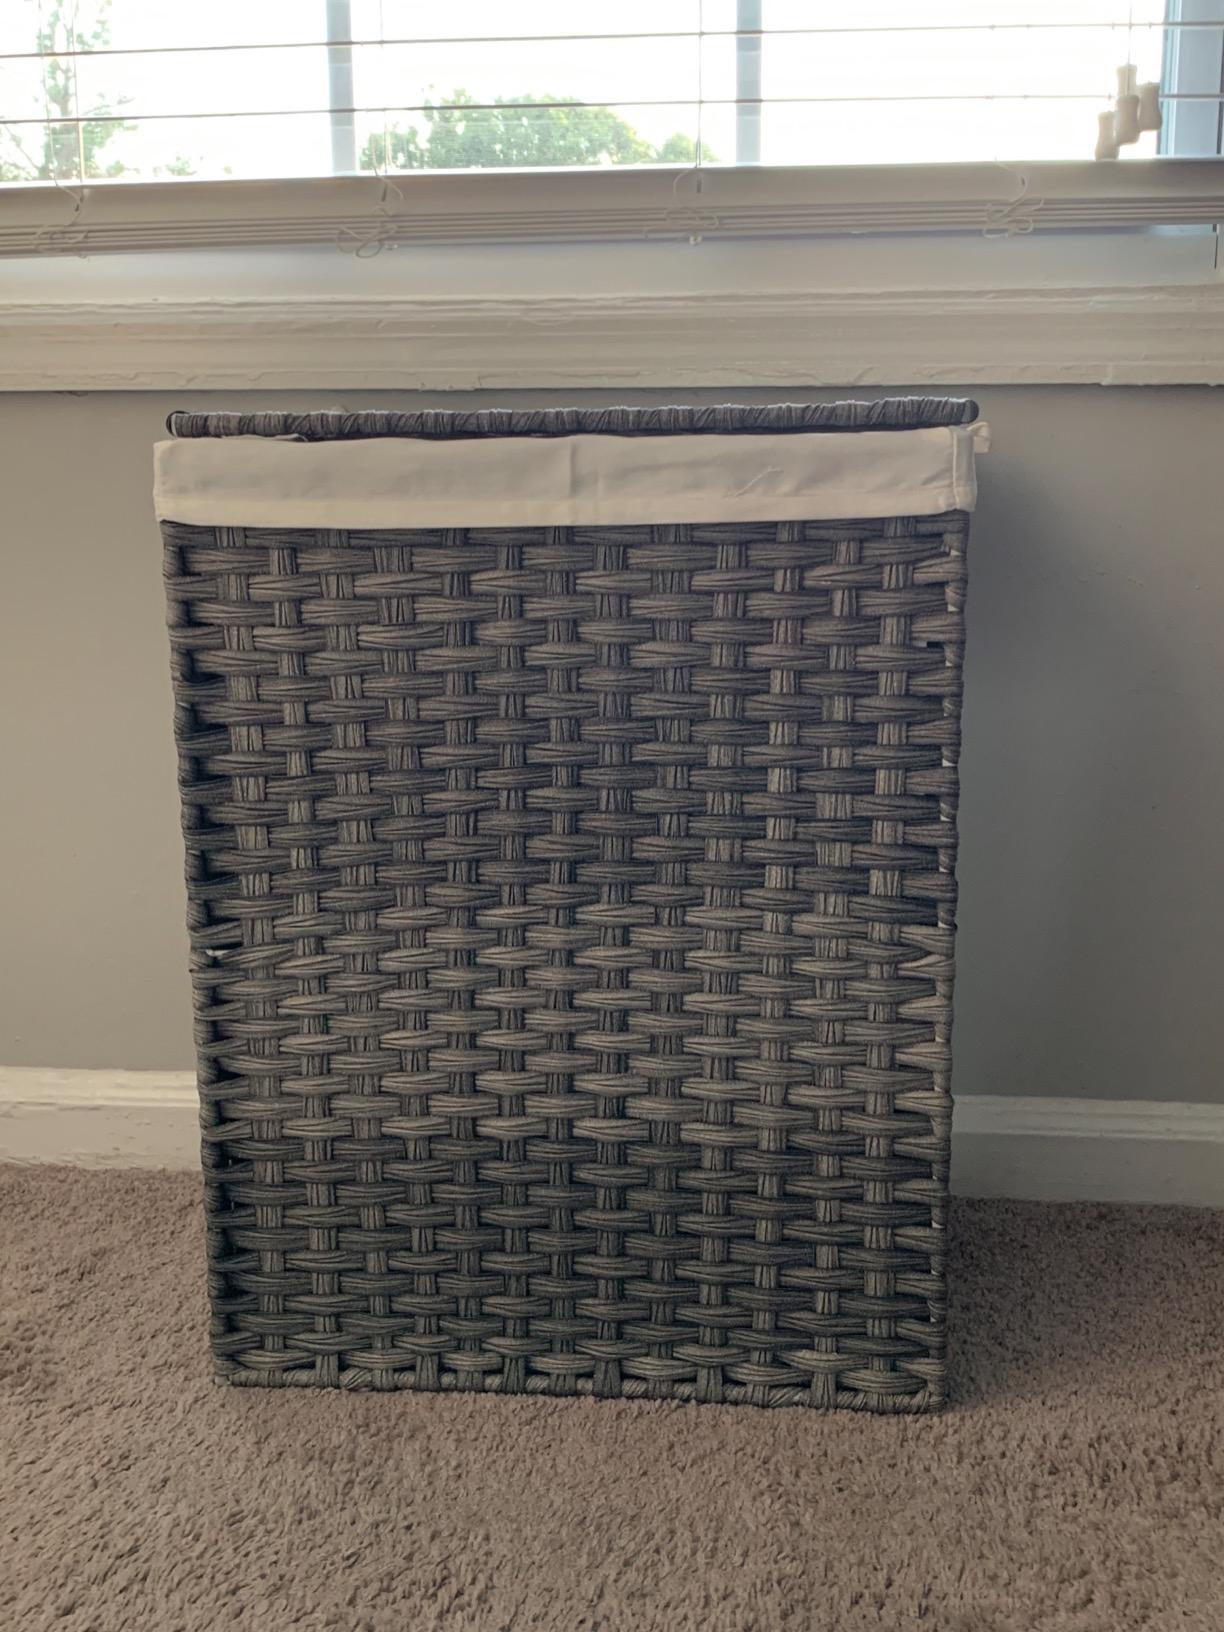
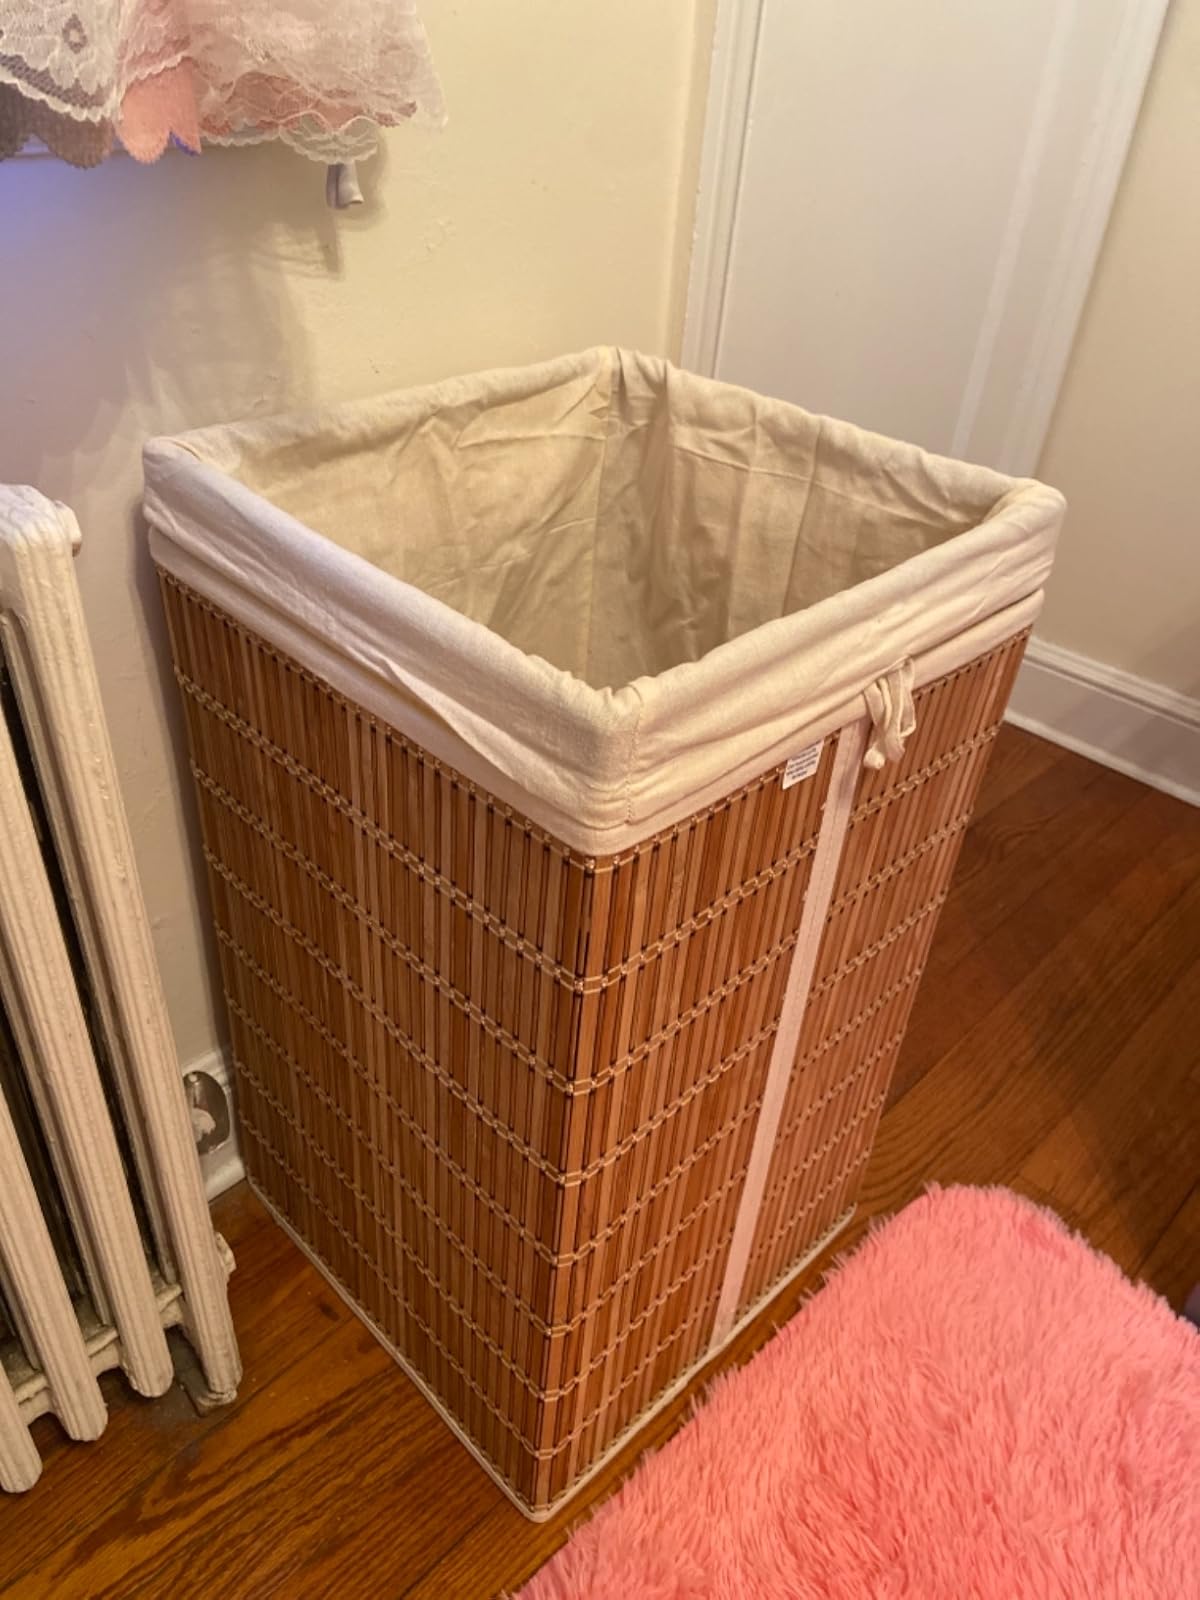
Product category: items_hamper
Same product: no